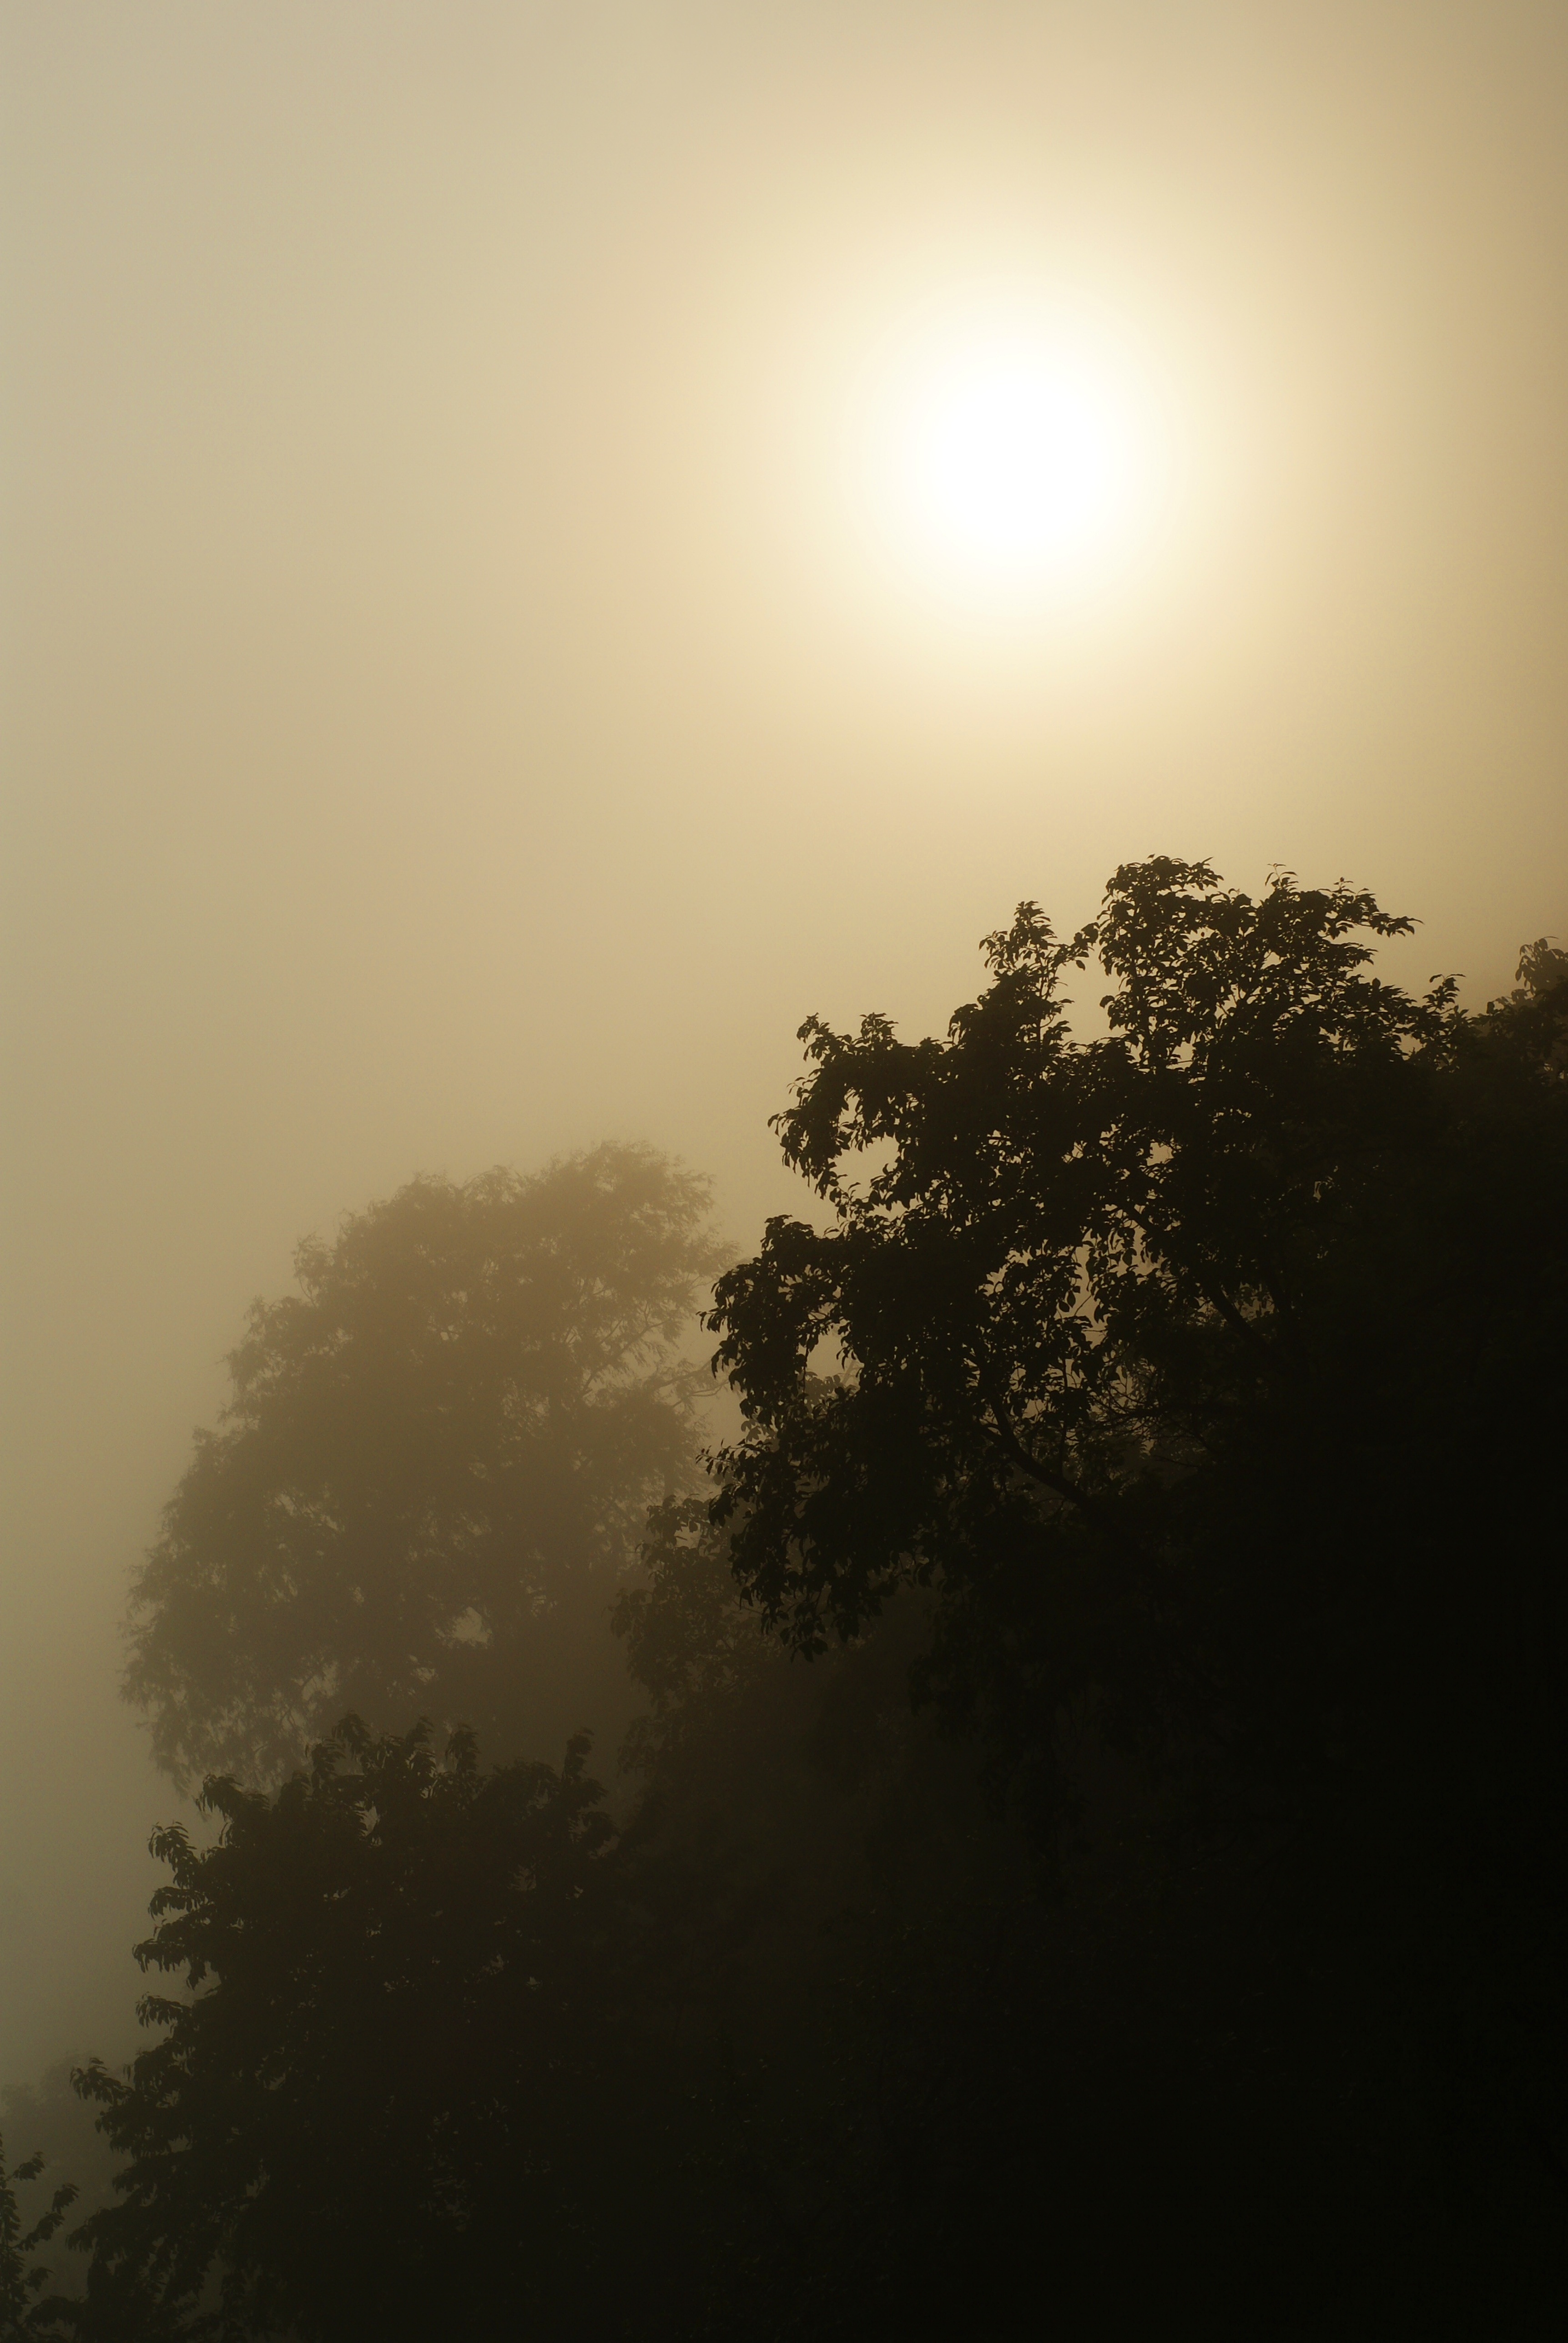
landscape, tree, nature, forest, silhouette, light, cloud, sky, sun, fog, sunrise, sunset, mist, sunlight, morning, leaf, hill, dawn, atmosphere, summer, dusk, environment, evening, spring, weather, haze, darkness, black, astronomical object, atmospheric phenomenon